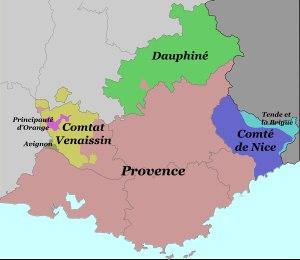
Provence-Alpes-Côte d'Azur est une région du Sud-Est de la France. Son chef-lieu est Marseille, deuxième ville la plus peuplée de France.